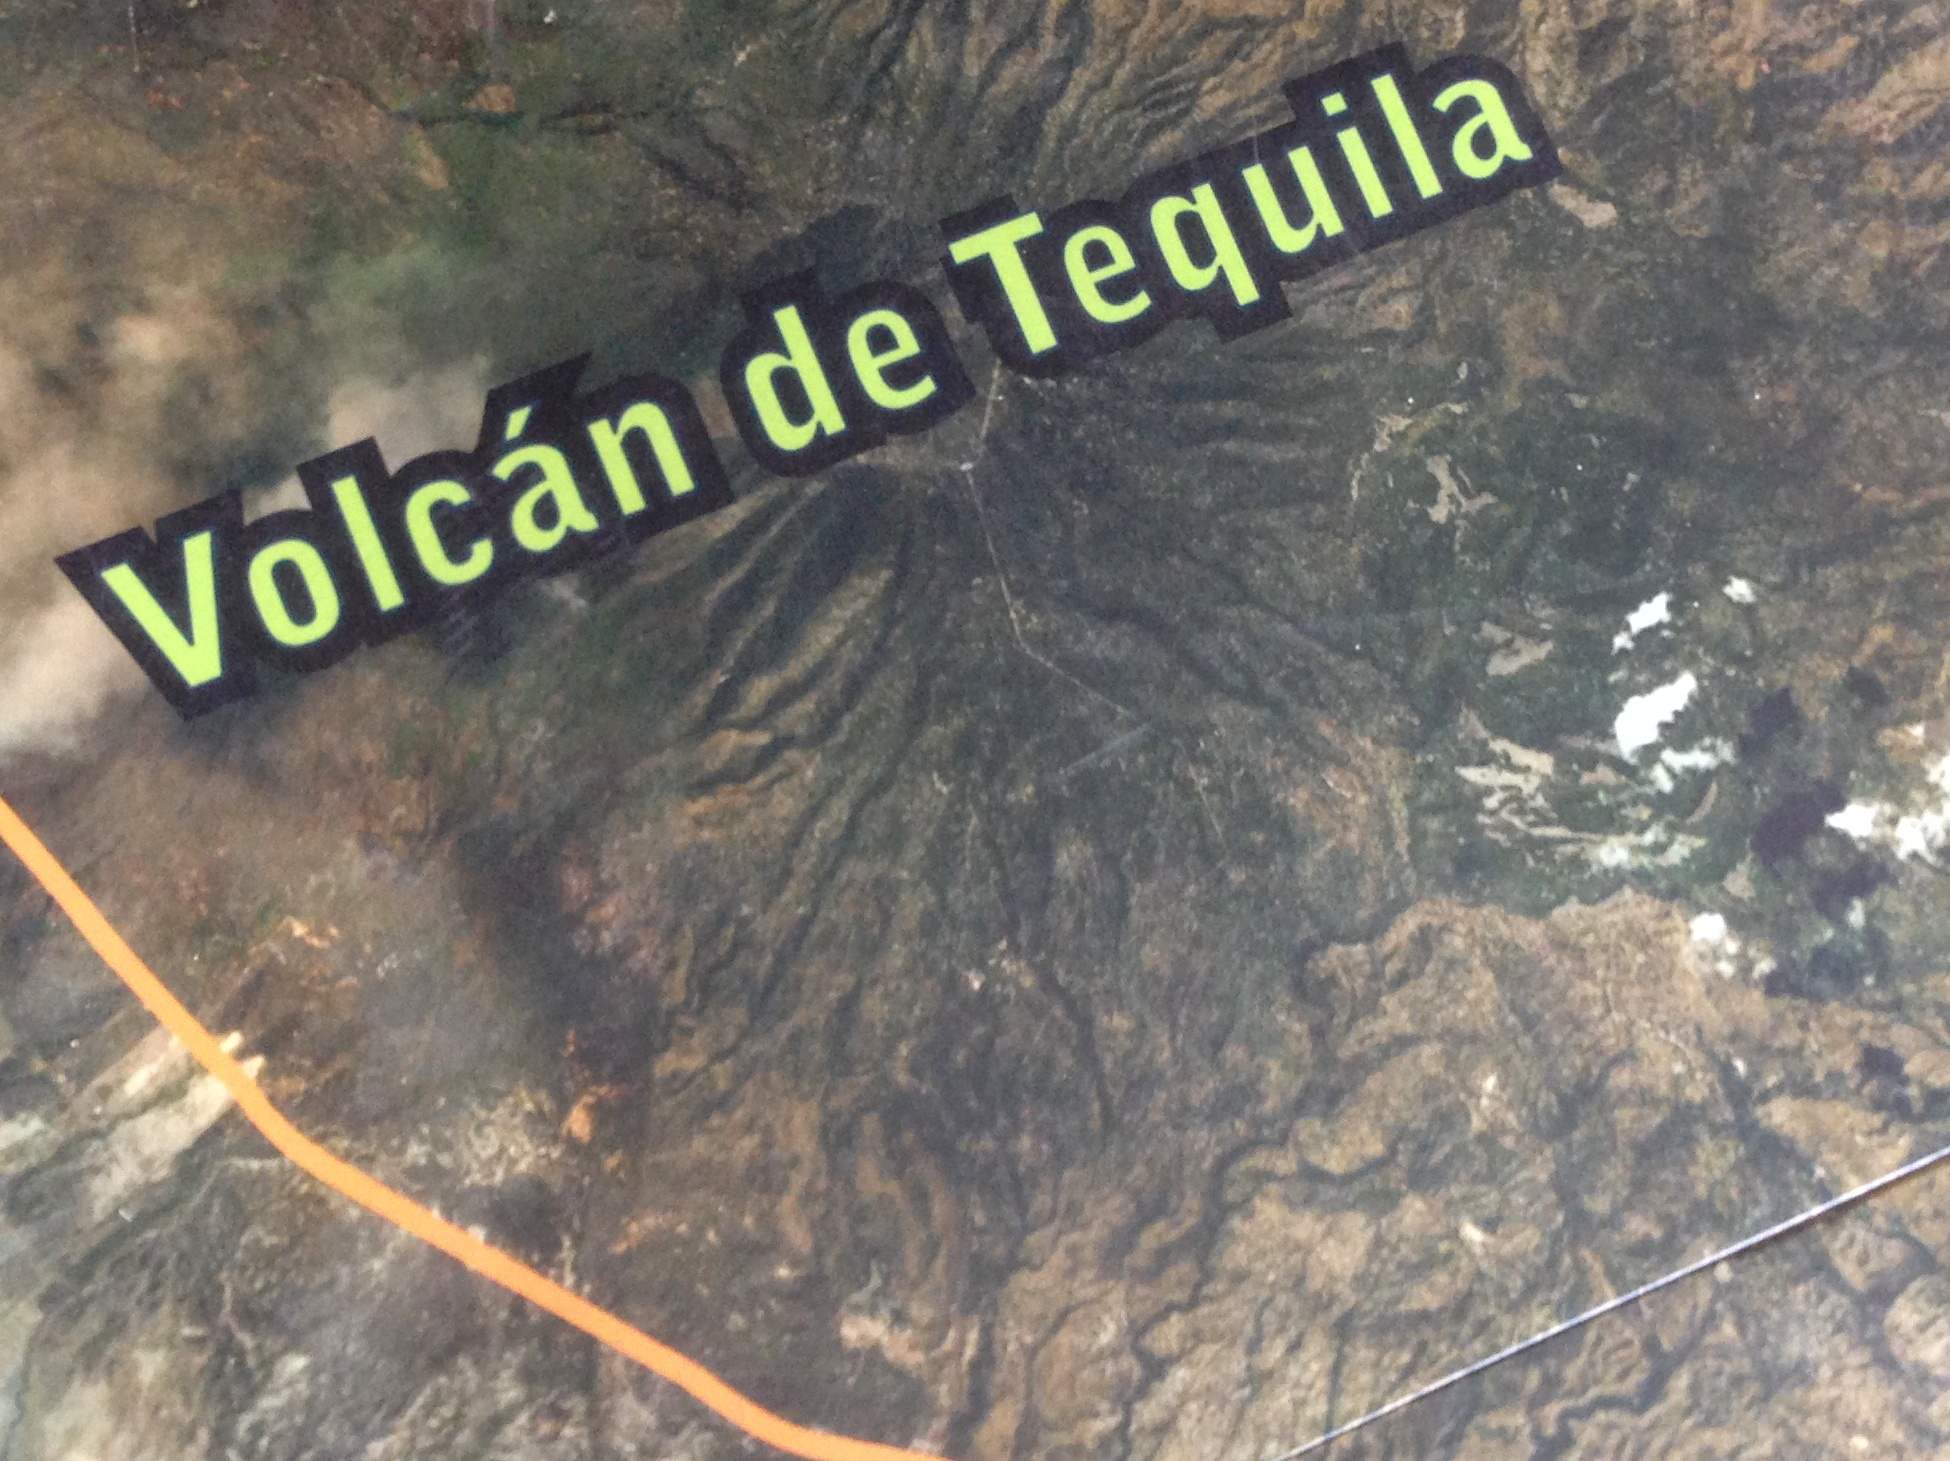
soil, geology, geological phenomenon